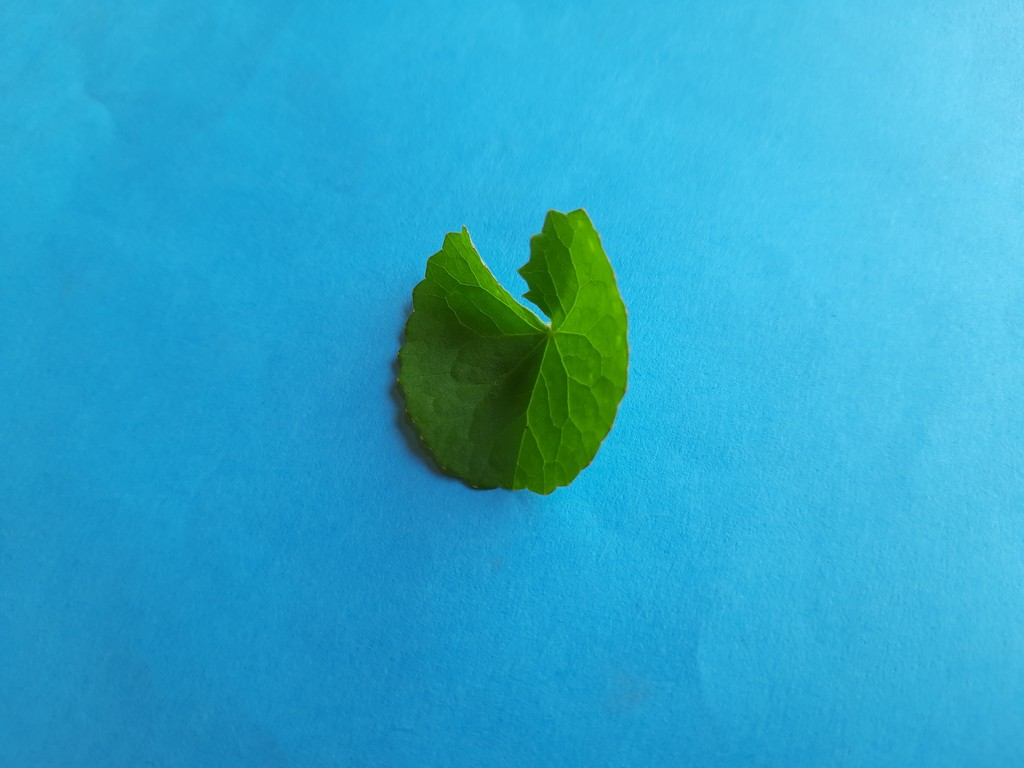
Label: Healthy